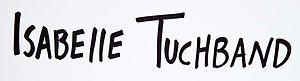
Isabelle Tuchband est une artiste plasticienne franco-brésilienne contemporaine. Elle participe à plusieurs expositions au Brésil ainsi que dans divers pays d'Europe, et aux États-Unis. Elle développe notamment différents projets artistiques dont une œuvre d'art public à São Paulo.